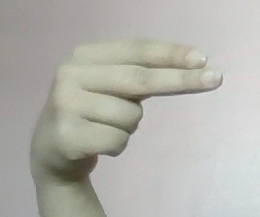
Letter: ain